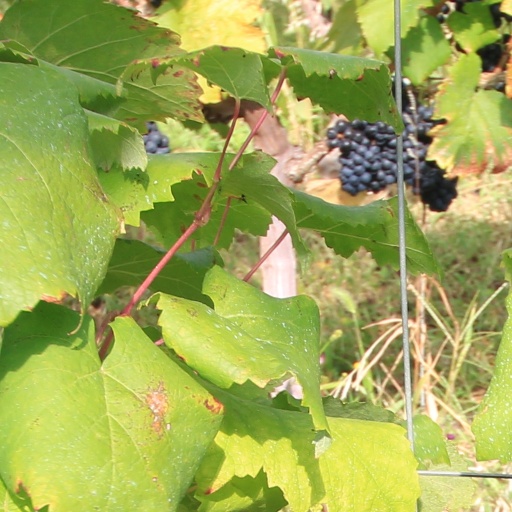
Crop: grape